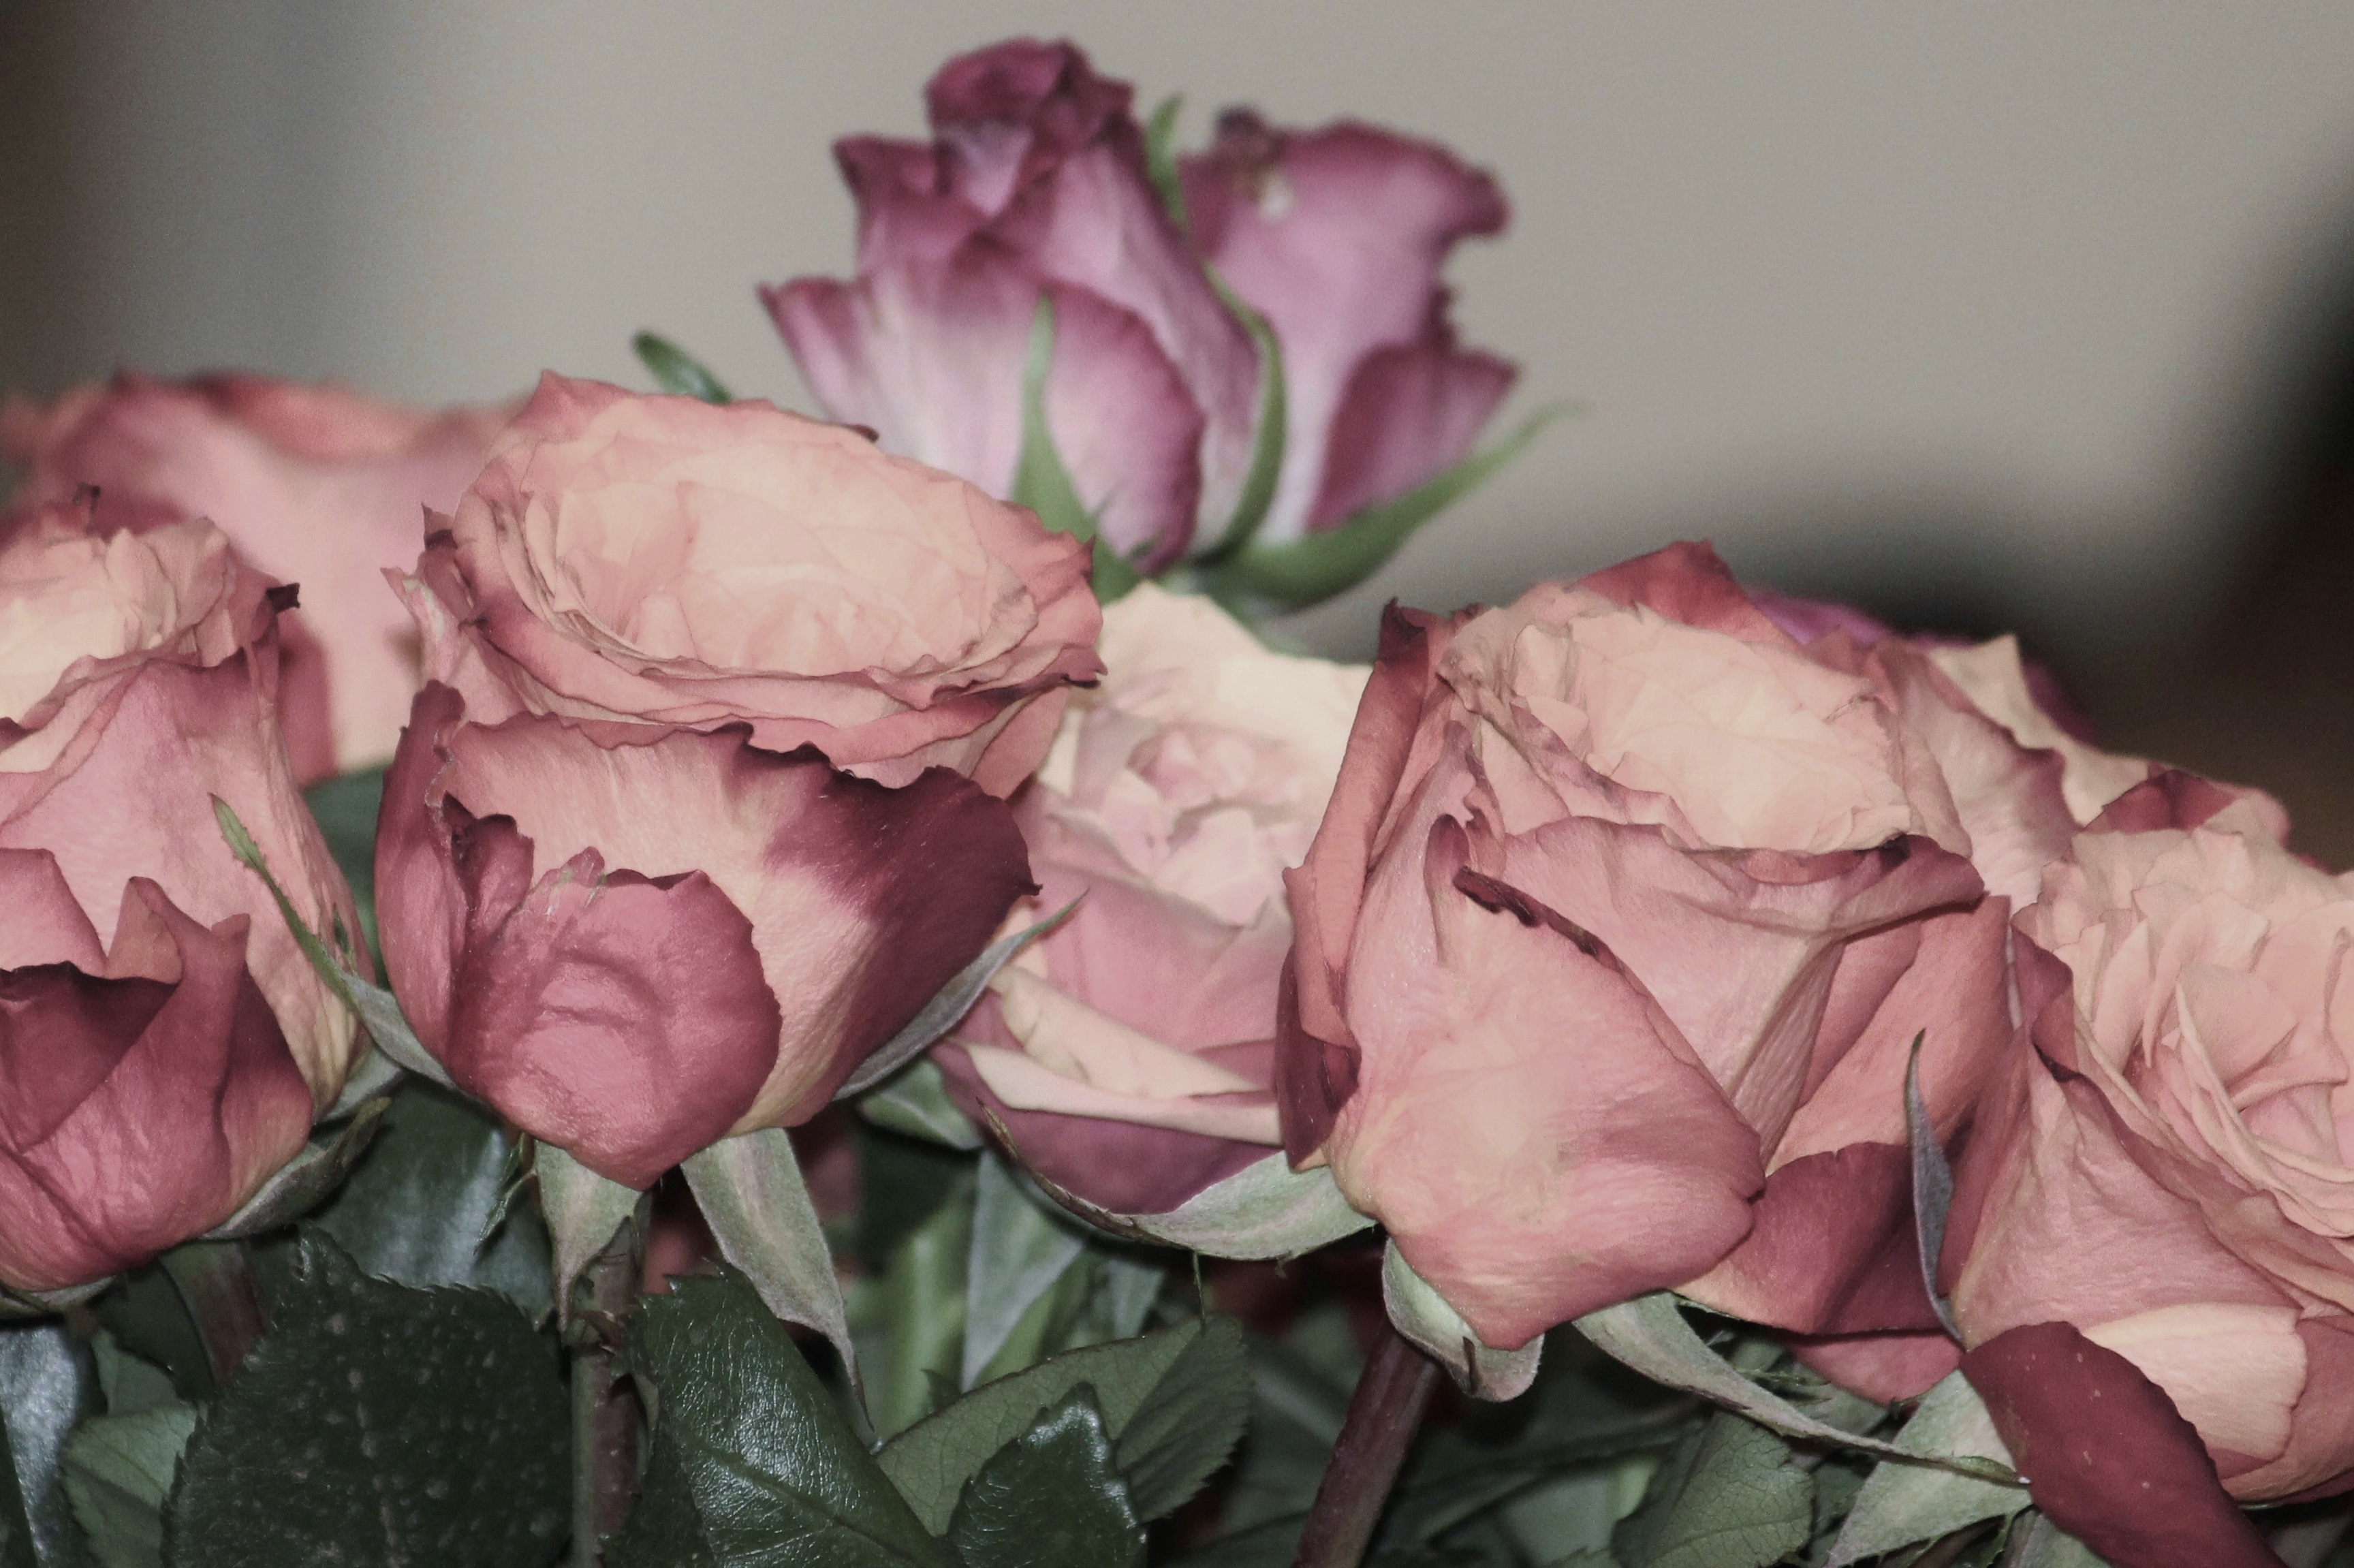
blossom, plant, flower, petal, bouquet, rose, pink, flora, flowers, roses, floristry, peony, macro photography, flowering plant, garden roses, rose family, land plant, rosa centifolia